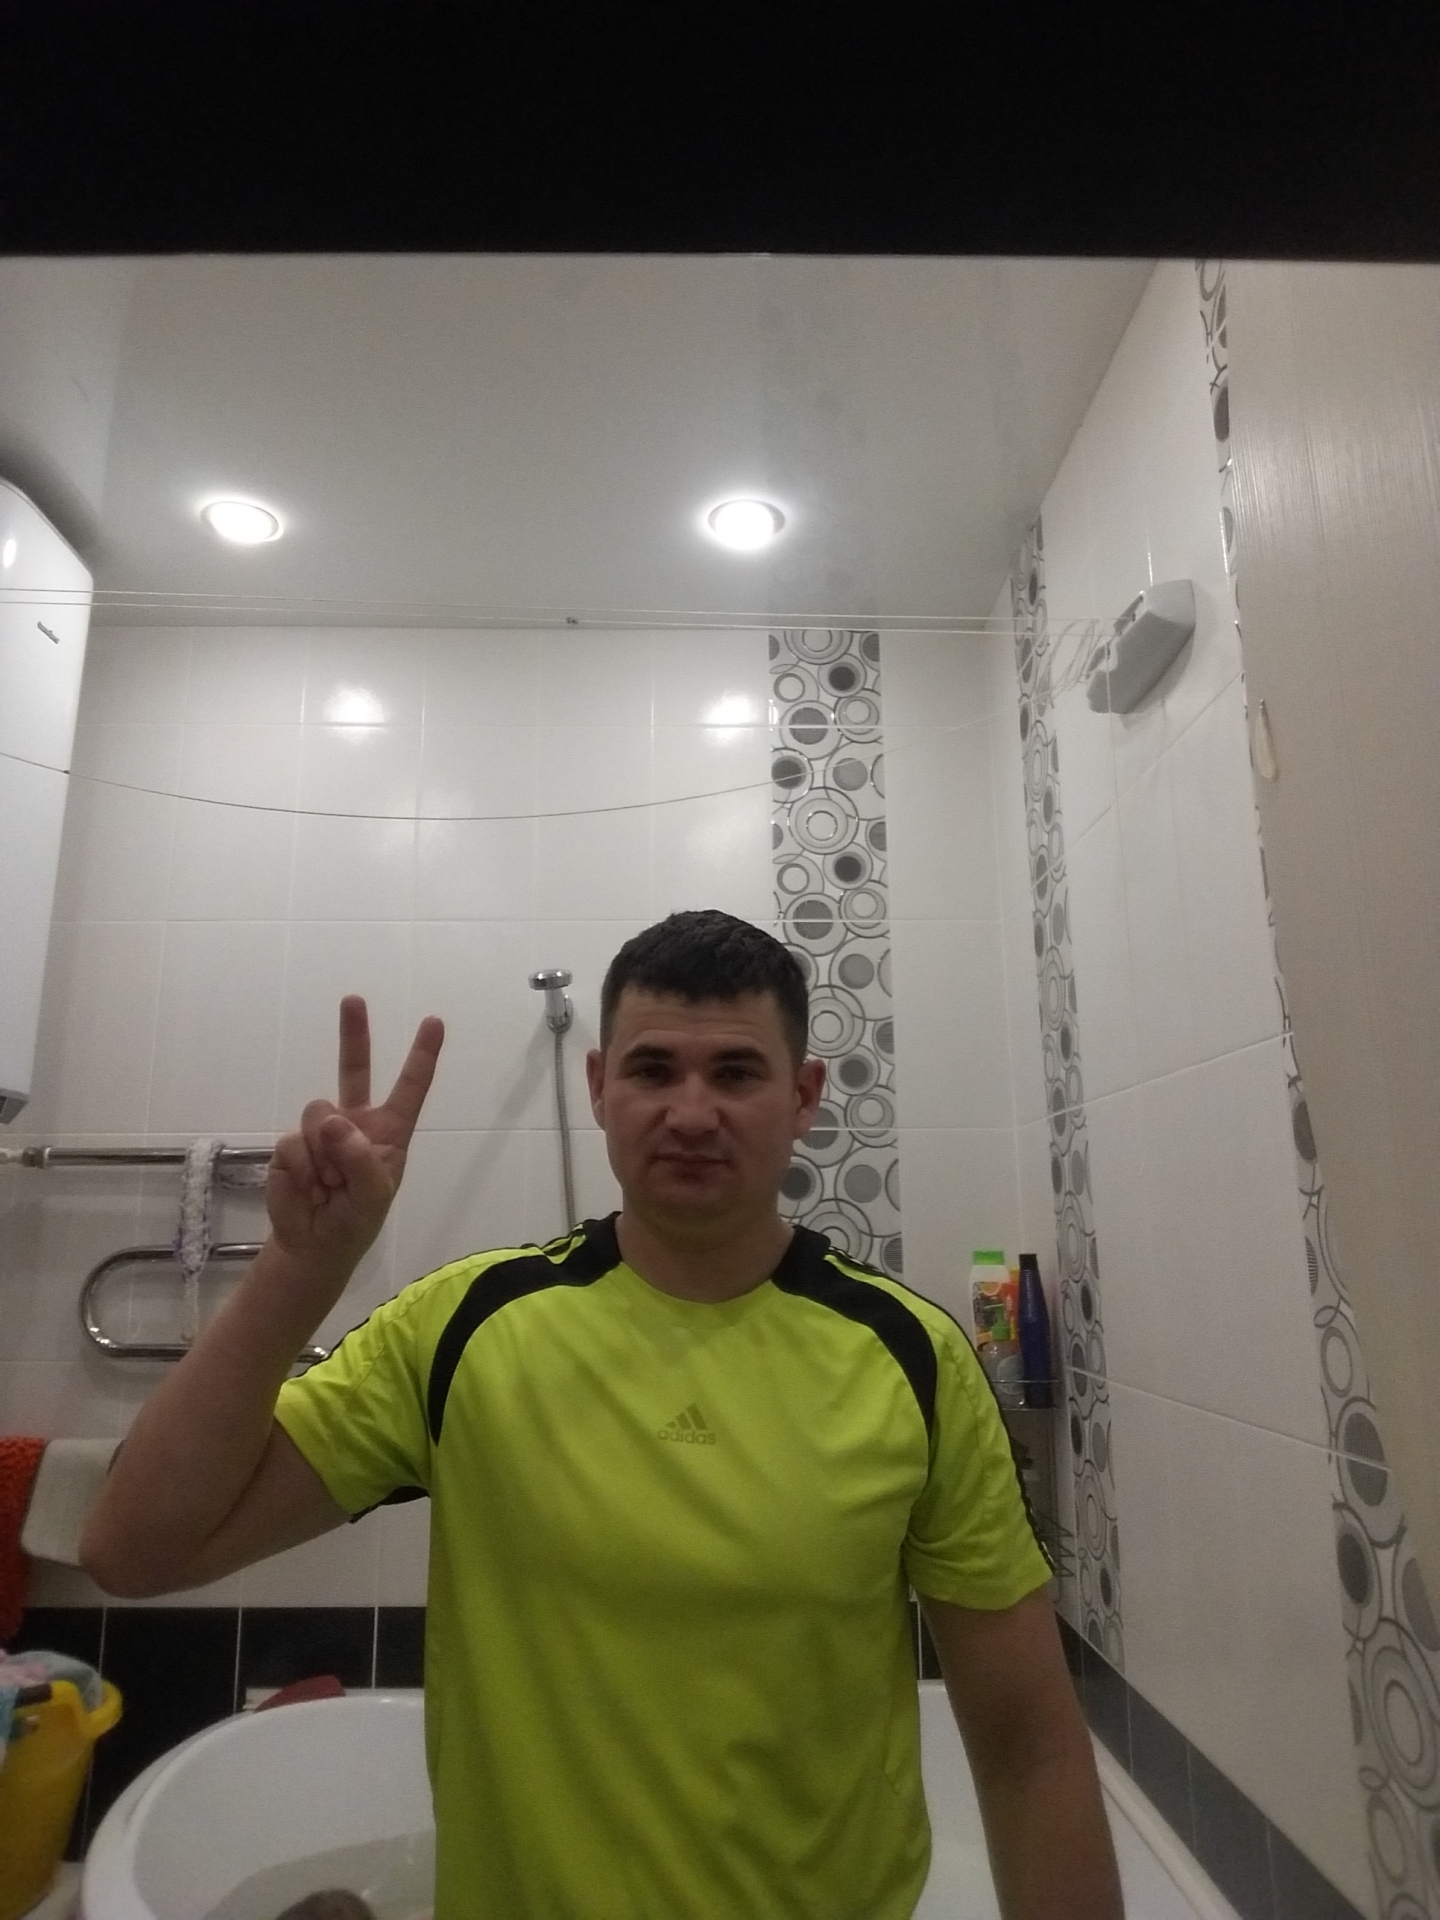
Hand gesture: peace